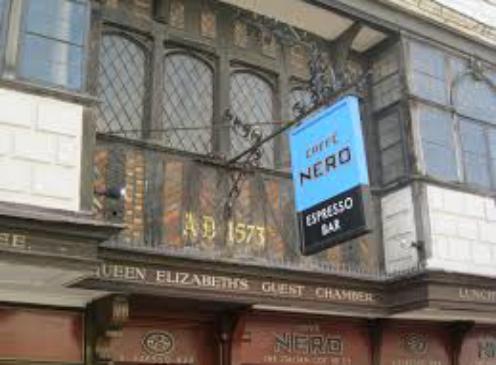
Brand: Caffe Nero
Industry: Food